Hopanoids

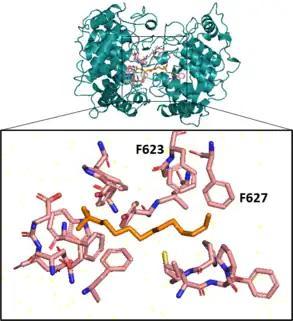
Active site of the squalene-hopene cyclase from "Methylococcus capsulatus" engaging the substrate, squalene, shown in gold. The cyclase is depicted as a monomer.

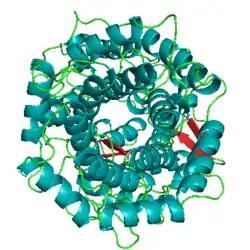
Alpha barrel structure of the squalene-hopene cyclase from "Methylococcus capsulatus". Alpha helices are shown in blue, loop regions in green, and beta sheets in red.

Next, a squalene-hopene cyclase catalyzes an elaborate cyclization reaction, engaging squalene in an energetically favorable all-chair conformation before creating five cycles, six covalent bonds, and nine chiral centers on the molecule in a single step. This enzyme, coded for by the gene "shc ("also called "hpnF" in some bacteria), has a double ⍺-barrel fold characteristic of terpenoid biosynthesis and is present in the cell as a monotopic homodimer, meaning pairs of the cyclase are embedded in but do not span the plasma membrane. "In vitro", this enzyme exhibits promiscuous substrate specificity, also cyclizing 2,3-oxidosqualene.